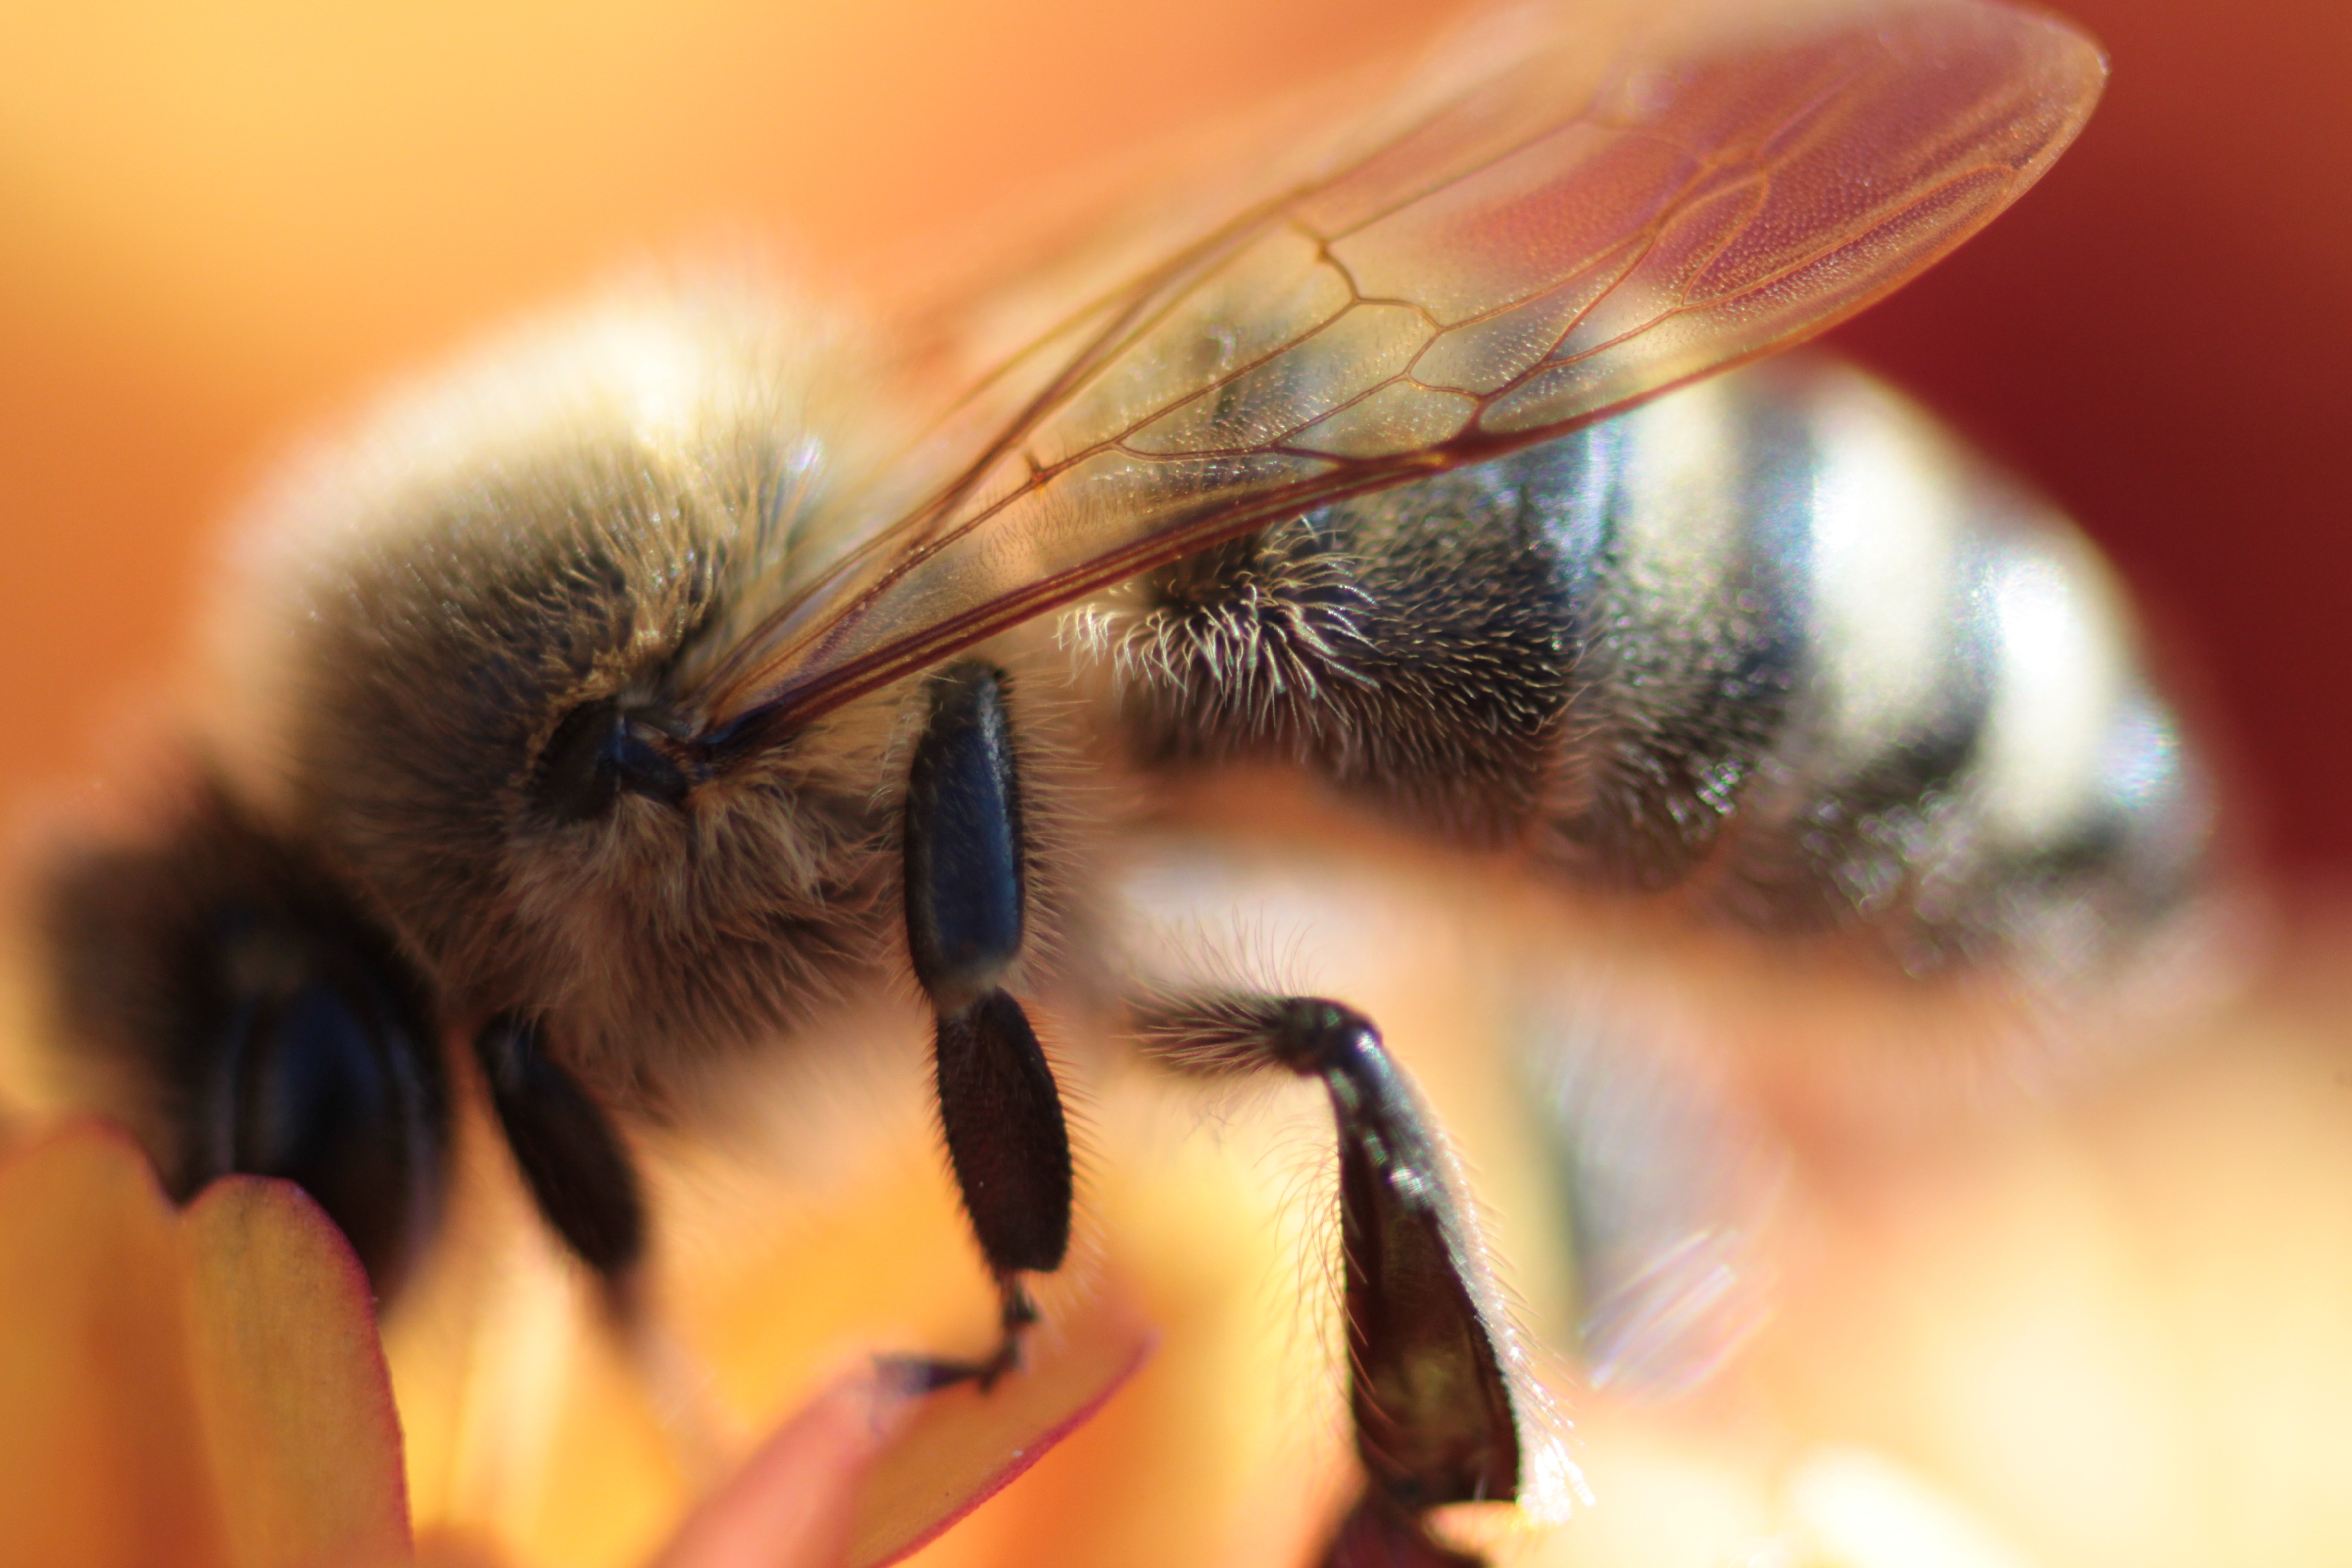
blossom, flower, bloom, orange, pollen, insect, macro, close, invertebrate, close up, bee, pest, bumblebee, nectar, macro photography, organism, arthropod, honey bee, pollinator, membrane winged insect